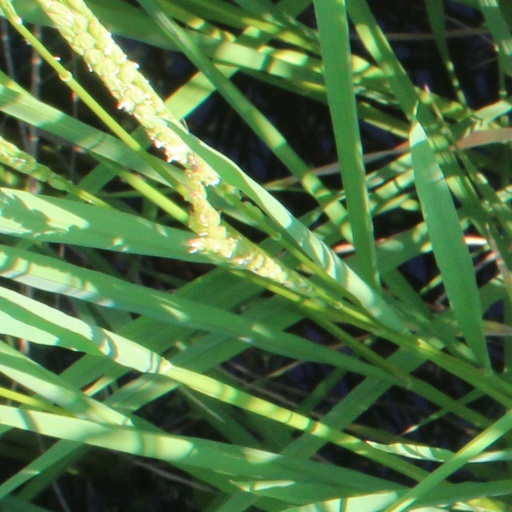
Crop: rice